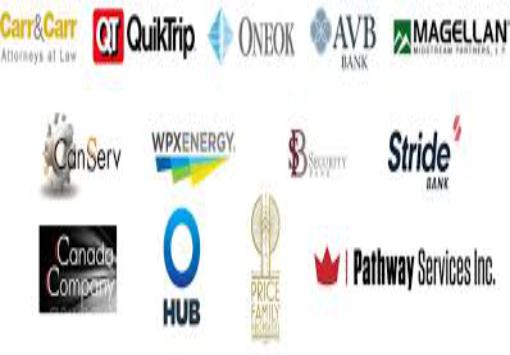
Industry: Others